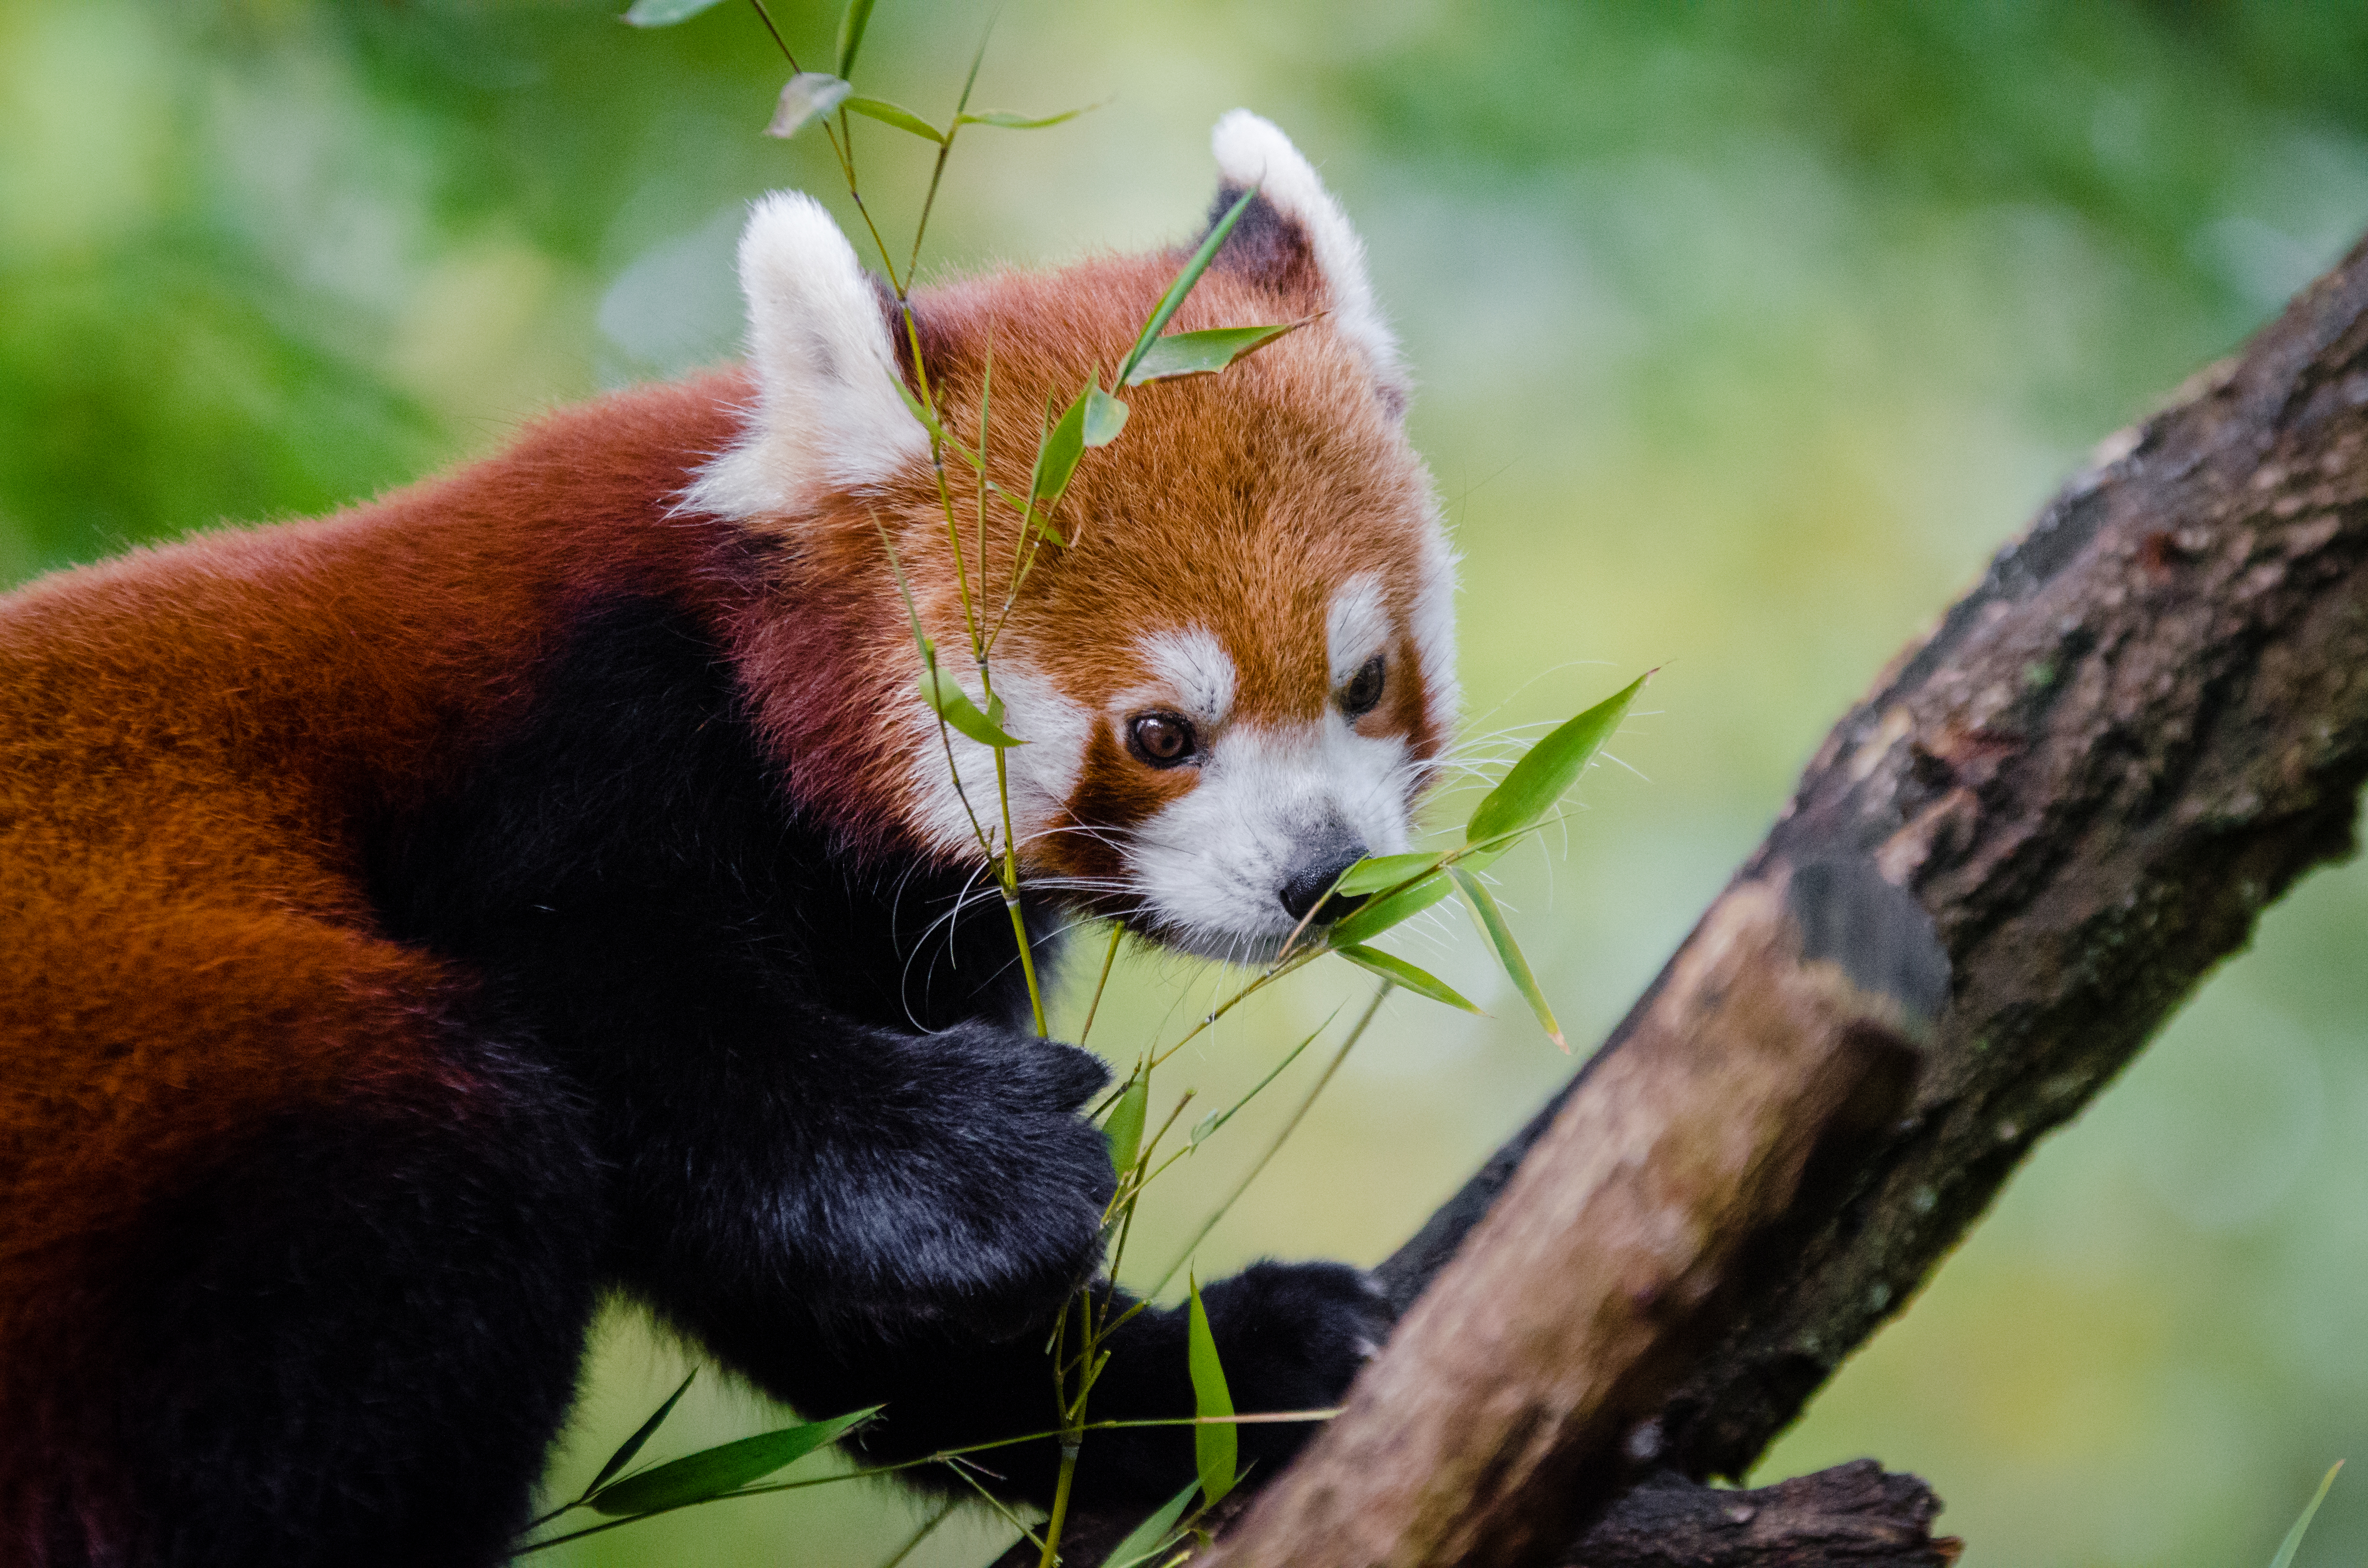
tree, nature, bokeh, blur, field, vintage, sweet, feet, animal, cute, female, wildlife, zoo, fur, orange, young, spring, green, high, red, foot, mammal, nikon, fauna, red panda, panda, 2015, face, nose, paw, tail, animals, ears, endangered, vertebrate, germany, deutschland, frhling, natur, paws, tier, depth, iso, ss, depthoffield, fell, grn, gesicht, baum, adorable, bamboo, d7000, roter, kleiner, niedlich, sues, suess, species, bedrohte, tierart, tierpark, weiblich, jungtier, jung, ohren, schwanz, nase, bedroht, ailurus, fulgens, mozilla, firefox, wochenende, weekend